Green Goddess

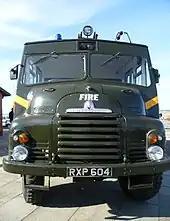
1956 Green Goddess preserved by the International Fire & Rescue Association in Dunfermline, Scotland

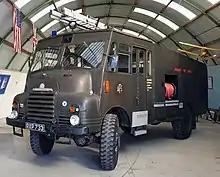
Green Goddess Bedford RLHZ Self Propelled Pump at Montrose Air Station Heritage Centre

In March 2004, the British Government announced that it was conducting a test sale of forty of its remaining fleet of more than nine hundred vehicles, and that it was planning to dispose of the remainder. The sale of the fleet was completed, and most of the vehicles were sold to fire brigades in developing countries, mostly in Africa. Some were donated to museums, including the prototype which was placed in the Museum of RAF Firefighting. Others are in the National Emergency Services Museum, Military Museum Scotland, National Museum of Scotland, Kent Firefighting Museum, Leicester Fire Brigade Museum, Yorkshire Air Museum and Montrose Air Station Heritage Centre. Some were purchased by vehicle restoration trusts and some are privately owned.